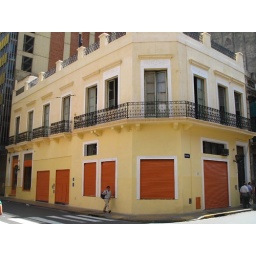
Random colorful building in downtown Buenos Aires